OV1-13

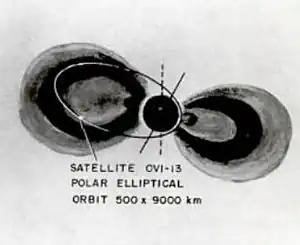
Diagram of OV1-13 orbit with respect to Van Allen radiation belts.

OV1-13 was launched from Vandenberg's 576-A-2 launch pad along with OV-14 on an Atlas F rocket on 6 April 1968 at 09:59:42 UTC, mounted with OV1-14 on a simple truss framework. Once in orbit, they separated from the rocket carrier and each other using their attached thrusters. The spacecraft was spin-stabilized, rotating every 7.5 seconds with its axis perpendicular to its orbit plane.